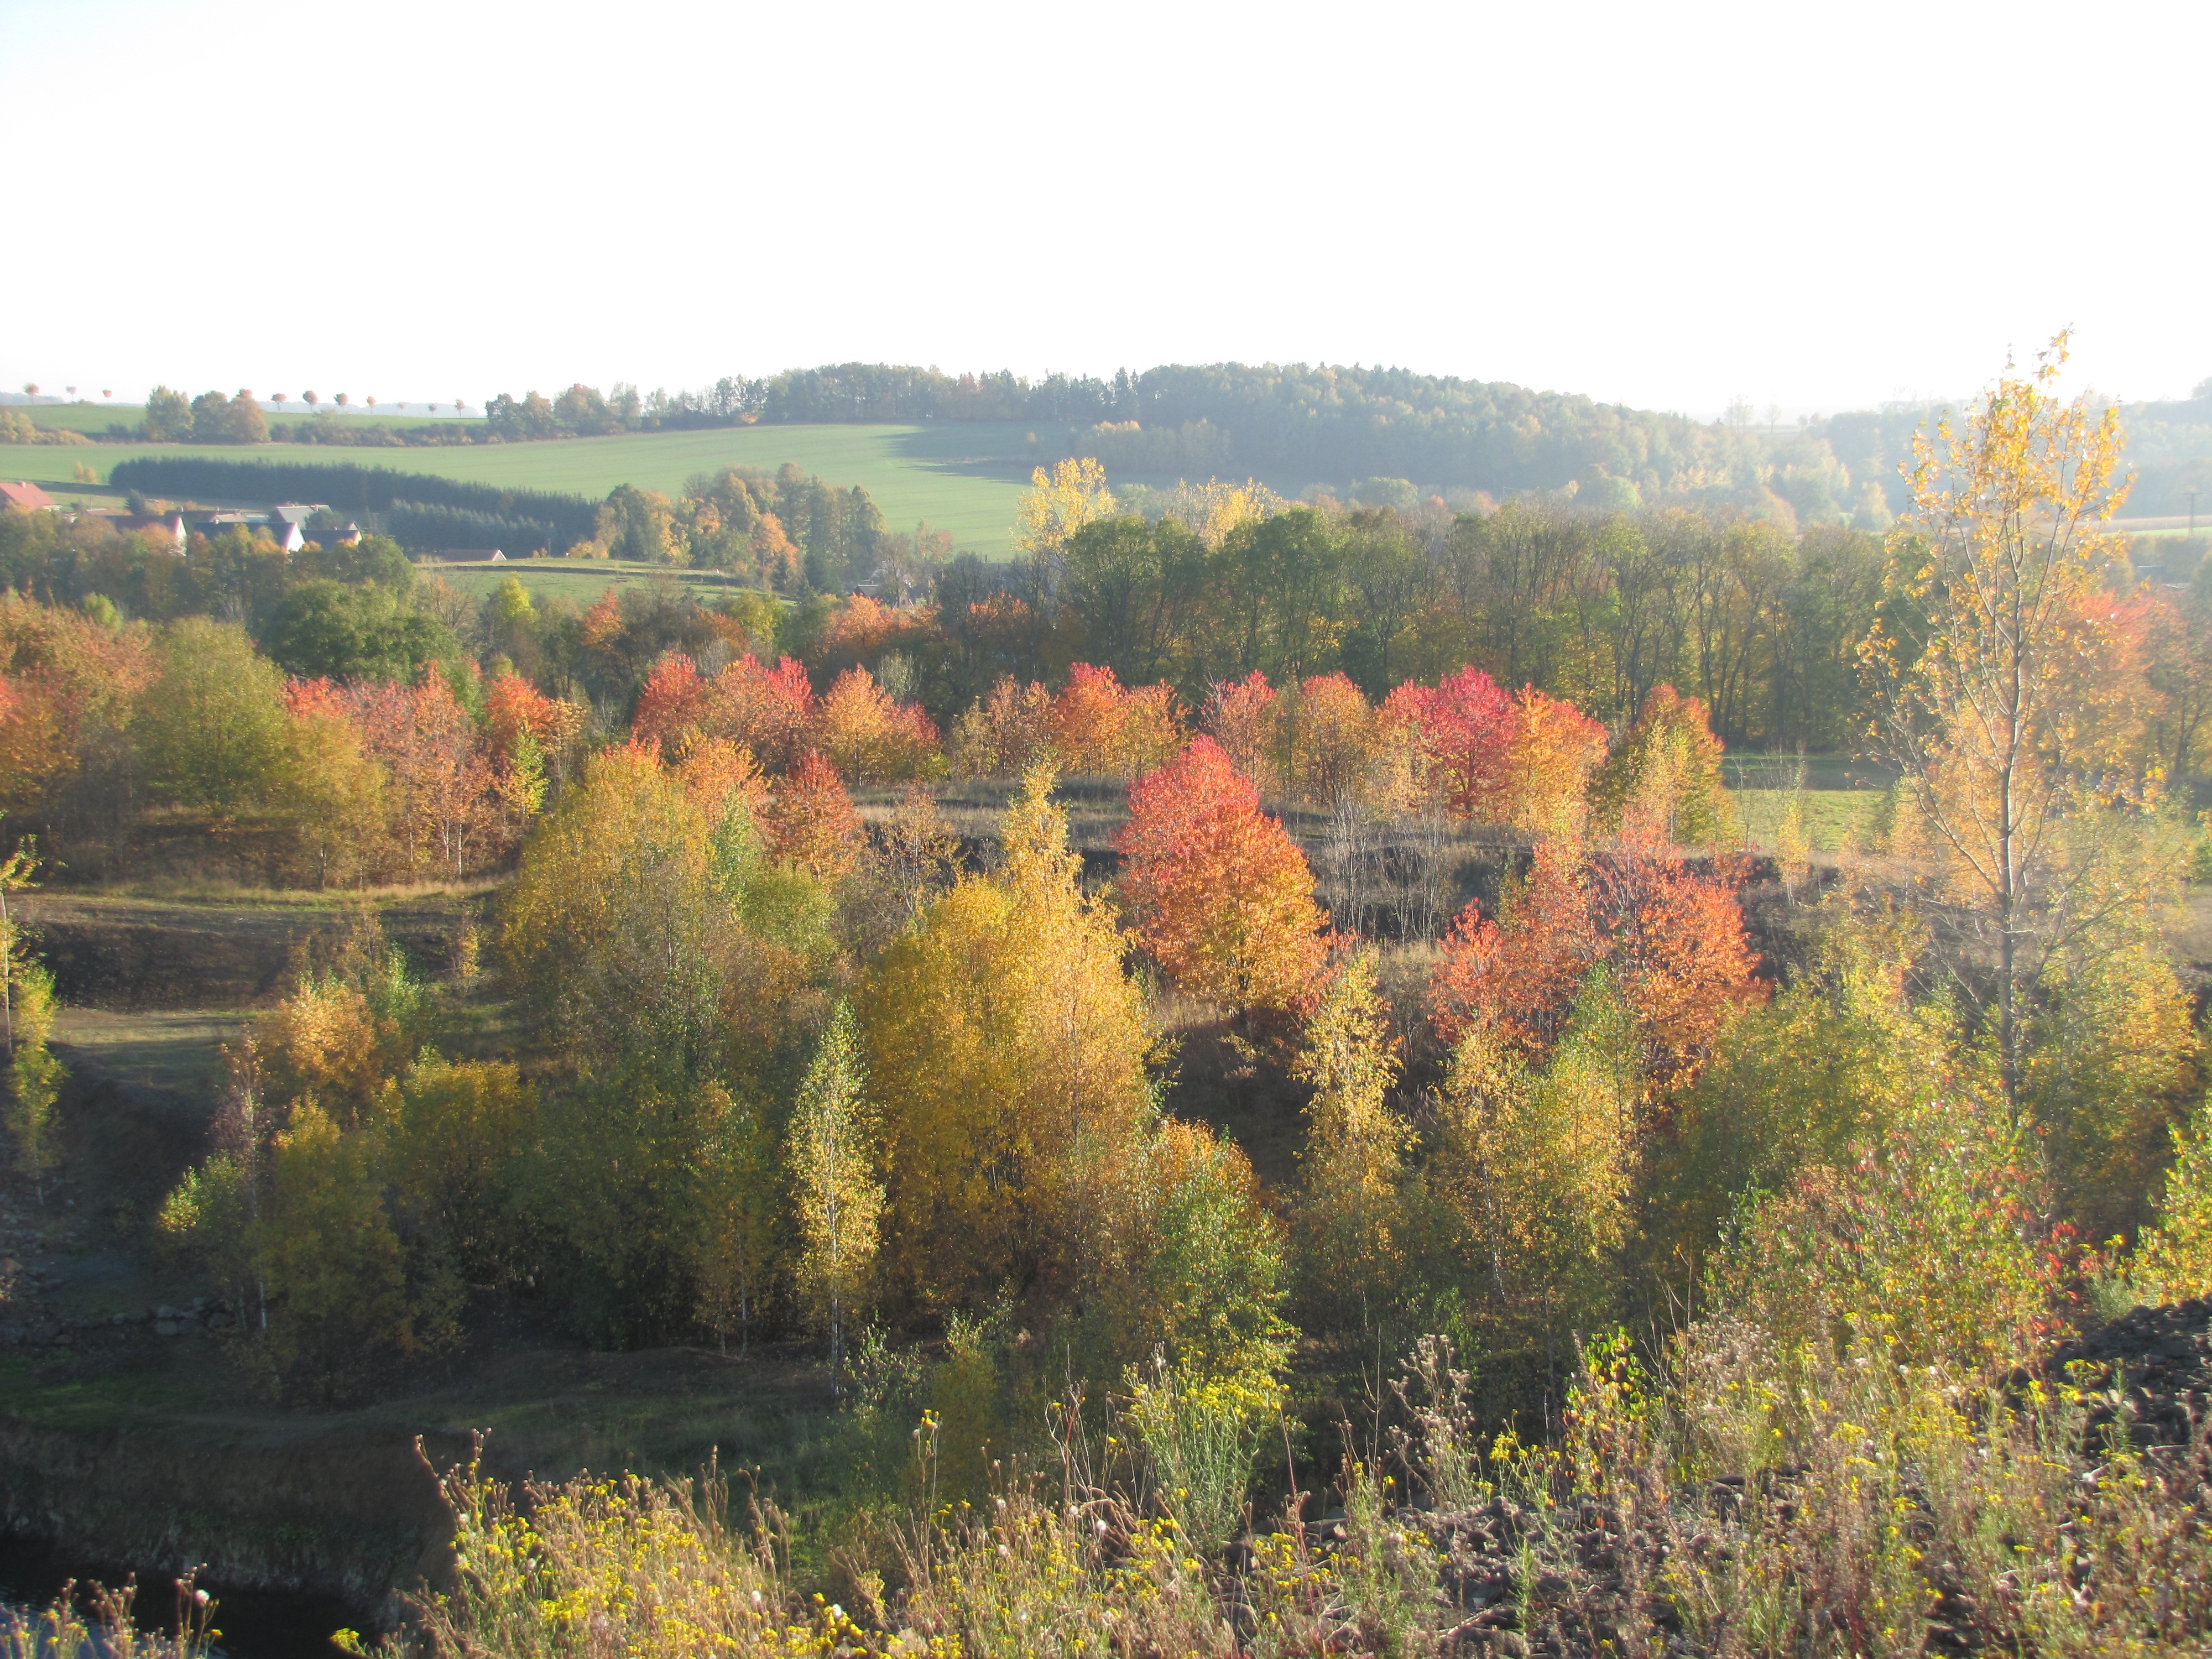
landscape, tree, forest, wilderness, meadow, leaf, pasture, autumn, colorful, season, trees, background, woodland, habitat, october, quarry, ecosystem, rural area, biome, woody plant, temperate broadleaf and mixed forest